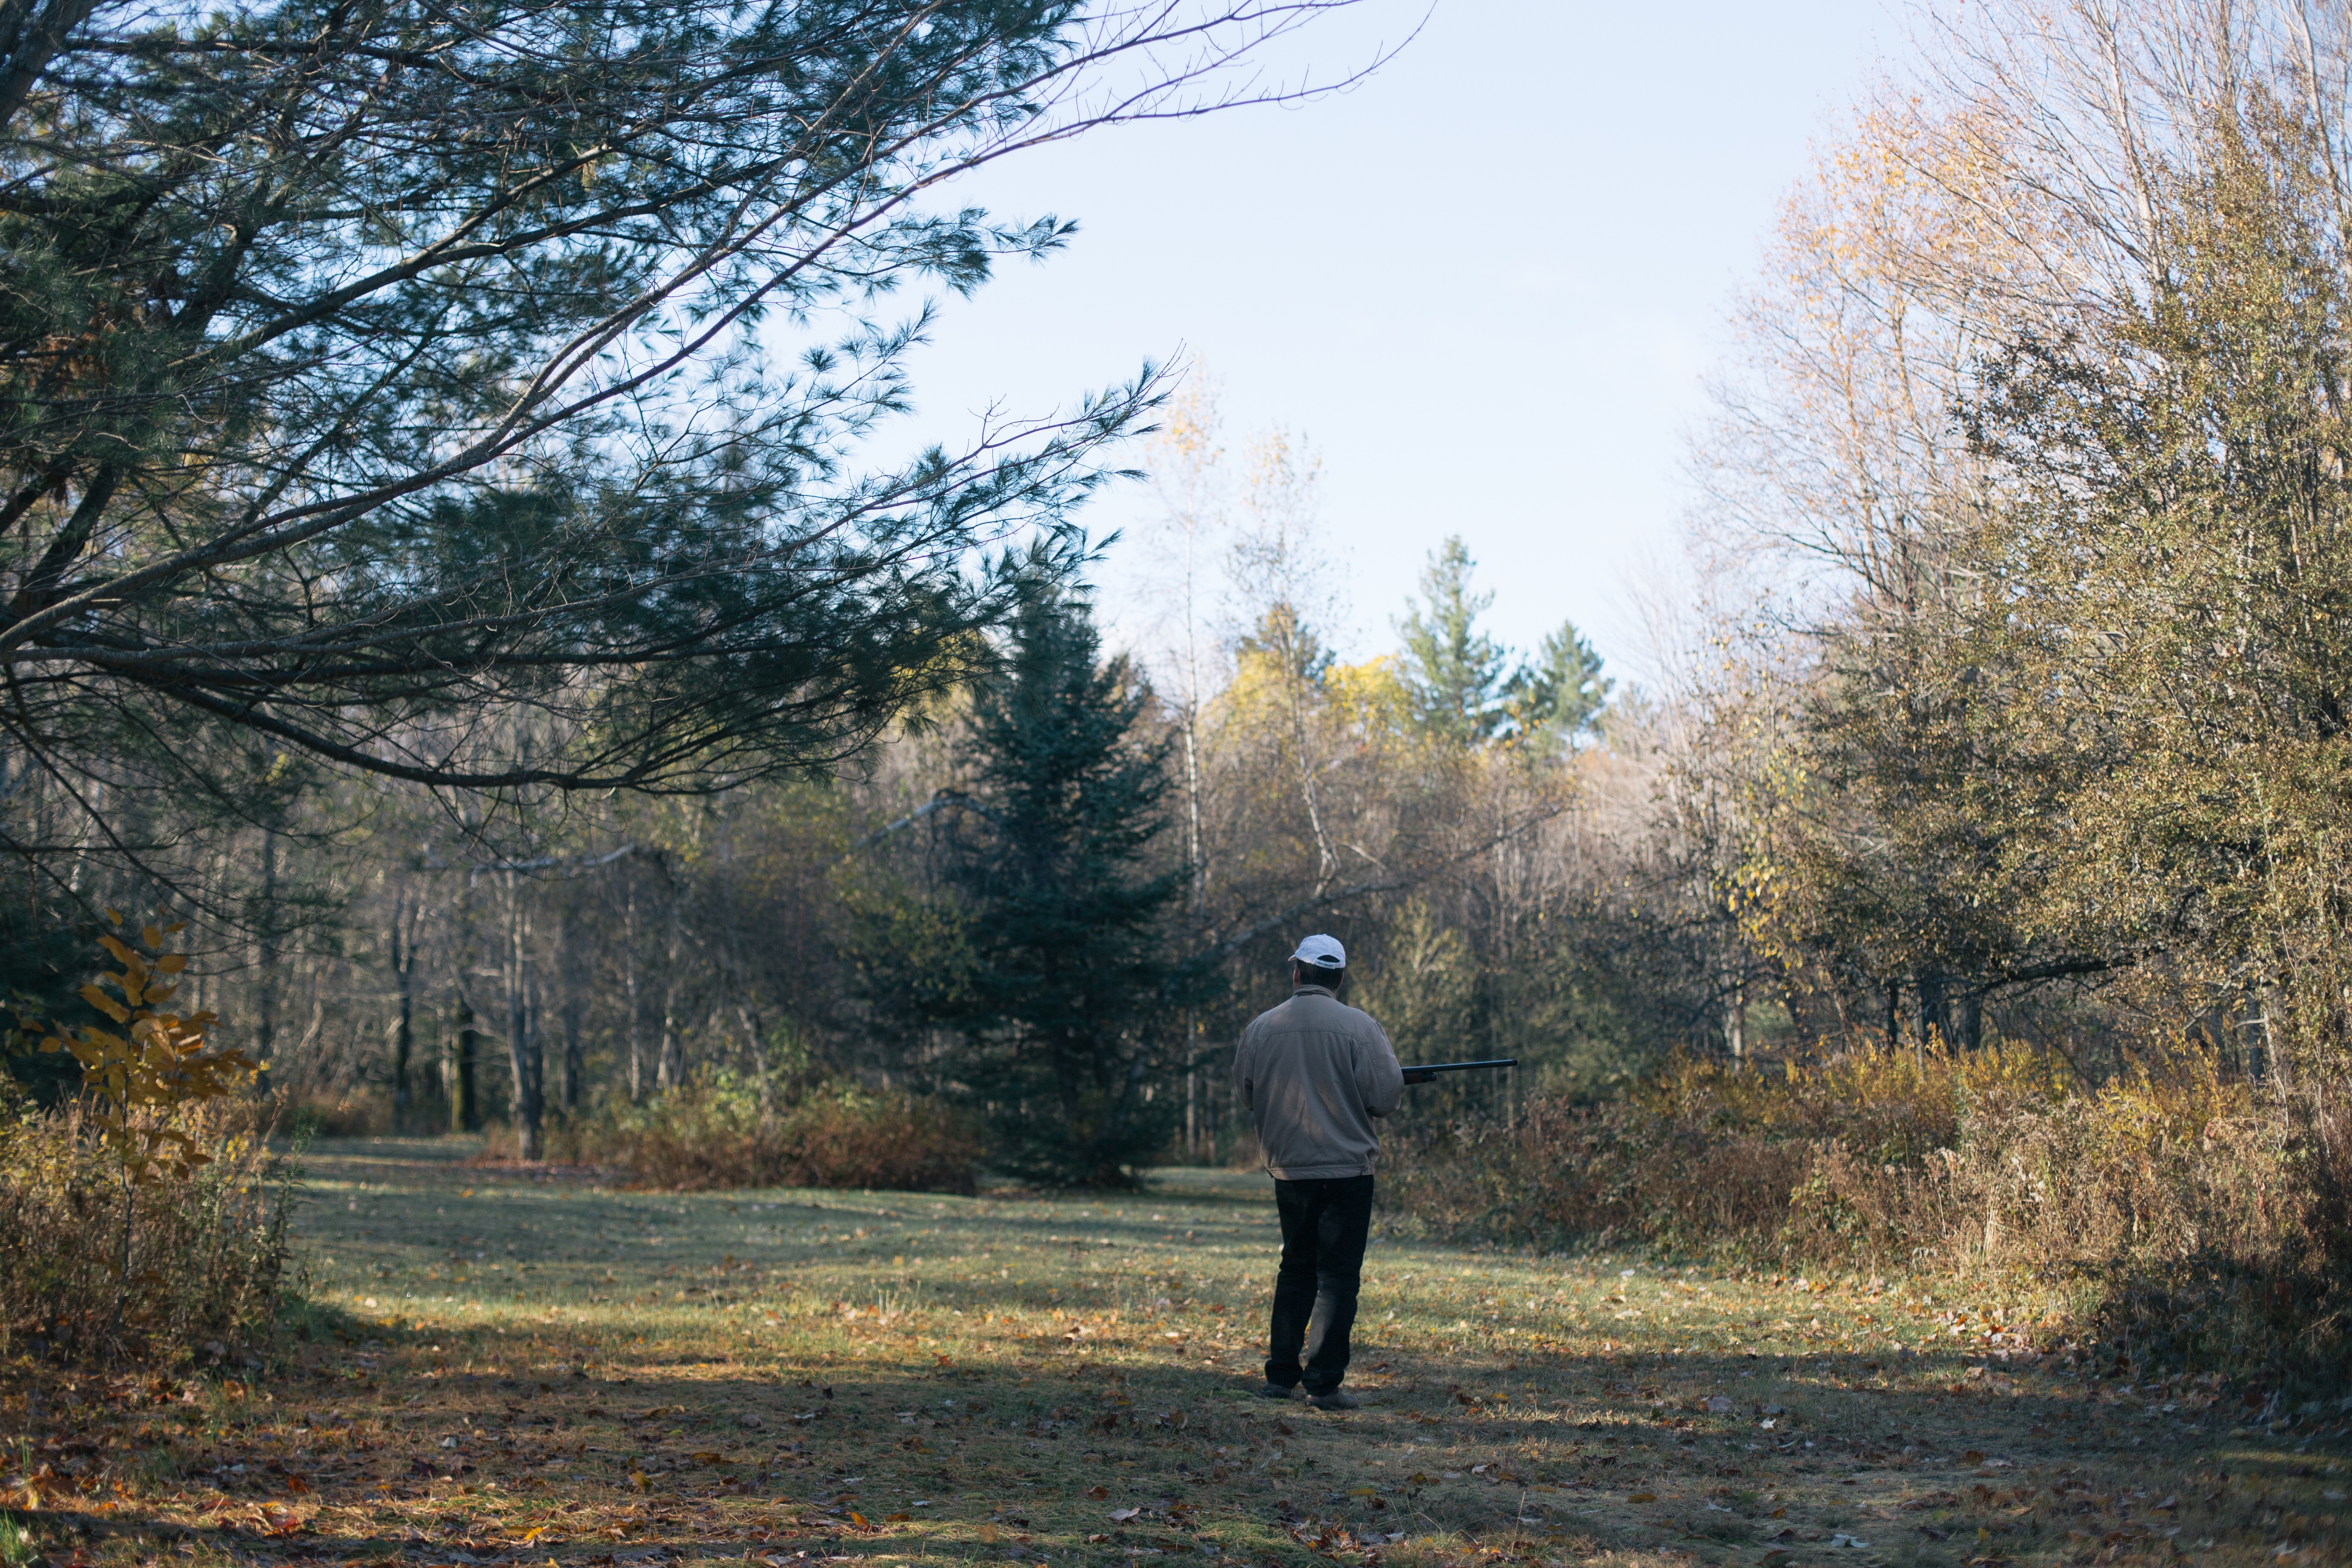
tree, nature, forest, wilderness, winter, plant, morning, leaf, autumn, season, woodland, habitat, atmospheric phenomenon, woody plant